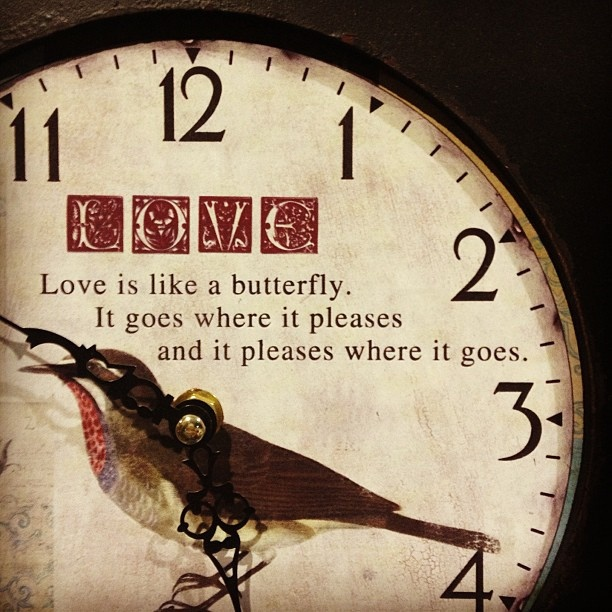
A clock with a love quote on it with odd shaped hands.
A clock with bird impression in the middle of the face.
A clock with a poem about love on it
A clock with a bird and a poem painted on it's face.
a clock that has a bird on the front of it